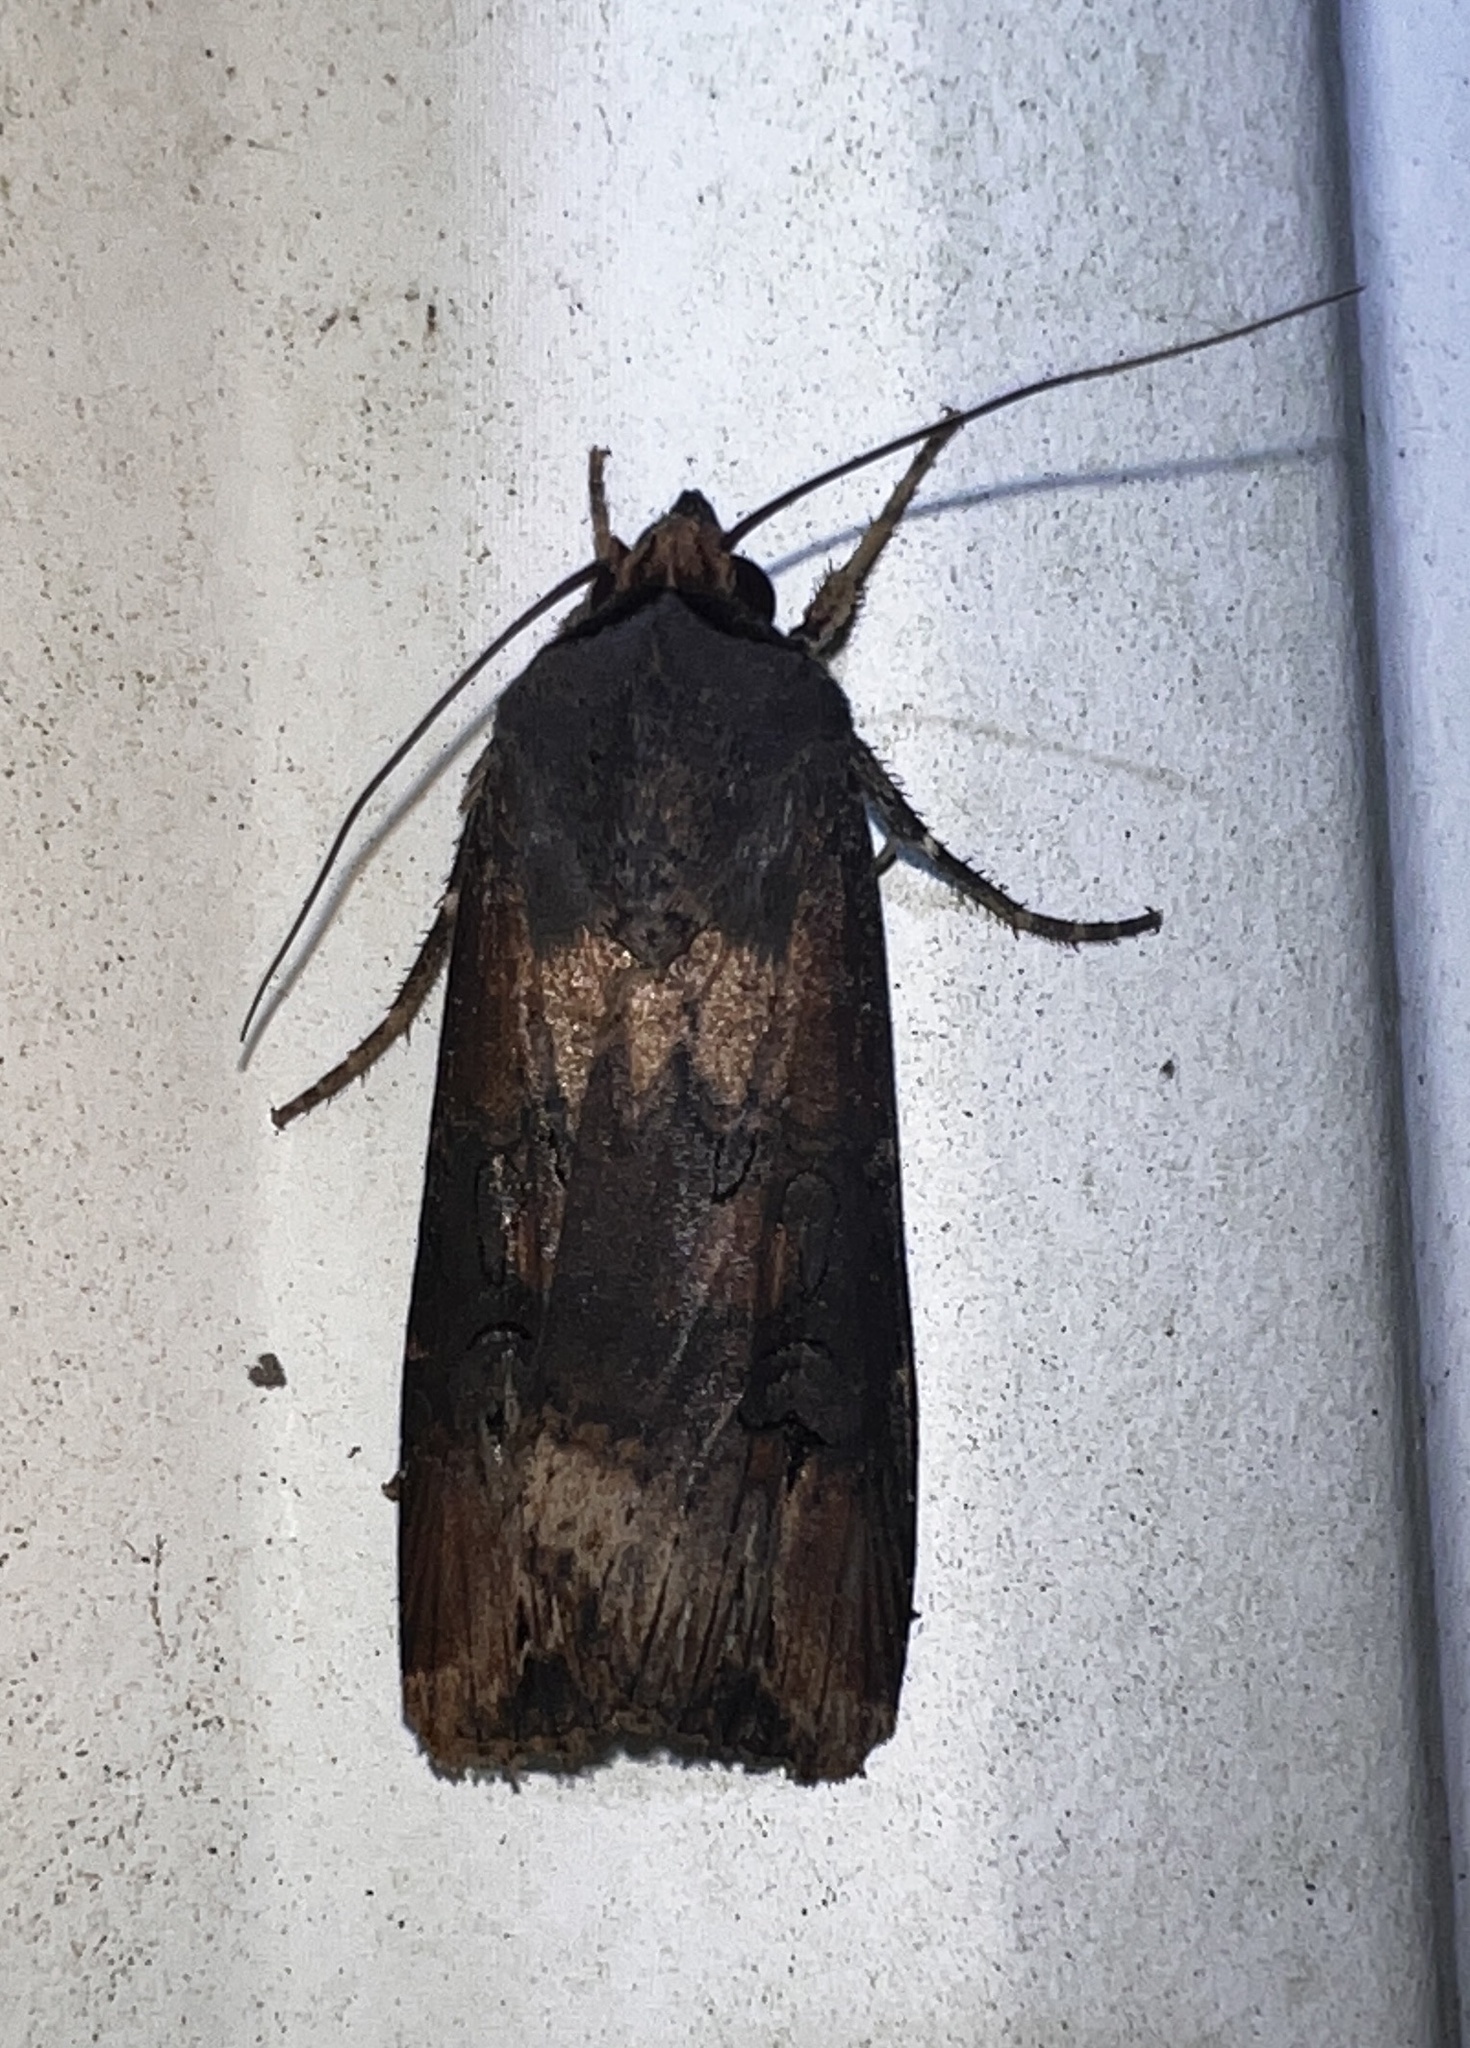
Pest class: cutworms